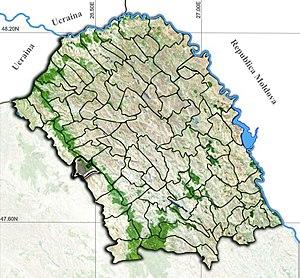
Bucecea est une ville roumaine du județ de Botoșani. Elle est le siège des villages Bohoghina et Călinești.